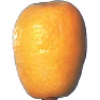
Label: kumquats